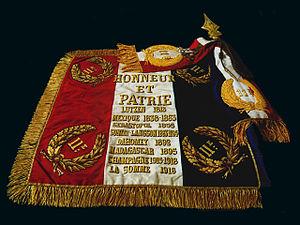
L’artillerie de marine est une spécialité, au même titre que l'infanterie de marine, des troupes de marine françaises.
Le 11ᵉ régiment d'artillerie de Marine est le régiment des appuis feux interarmées et de renseignement d'acquisition tactique de la 9ᵉ brigade d'infanterie de marine. Il est issu du 1ᵉʳ régiment d'artillerie coloniale et du régiment d'artillerie coloniale du Levant.
Le mot « étendard », comme beaucoup de termes vexillologiques, recouvre des réalités différentes. Étant faits de tissu, les vexilles étaient sujets à de grandes variations de forme, de taille et de couleur, mais aussi d'usage selon l'époque et le lieu.